VRK1

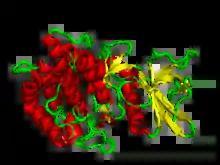
Cartoon diagram of the Human vaccinia-related kinase protein PDB entry

Serine/threonine-protein kinase VRK1 is an enzyme that in humans is encoded by the "VRK1" gene.